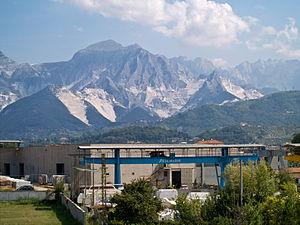
Exploitation du marbre de Carrare, en Italie. A l'arrière-plan, les carrières de marbre creusées dans les Alpes apuanes.
Le marbre de Carrare est un type de marbre, extrait des carrières des Alpes apuanes sur le territoire de Carrare, universellement connu comme un des marbres les plus prisés pour sa blancheur sans trop de veinage.
Les Alpes apuanes sont un massif montagneux, situé au nord-ouest de la Toscane, en Italie, entre les fleuves Magra et Serchio dont le point culminant est le mont Pisanino.
Carrare est une ville d'environ 65 000 habitants, située dans la province de Massa-Carrara en Toscane, située entre le nord et le centre de l'Italie.